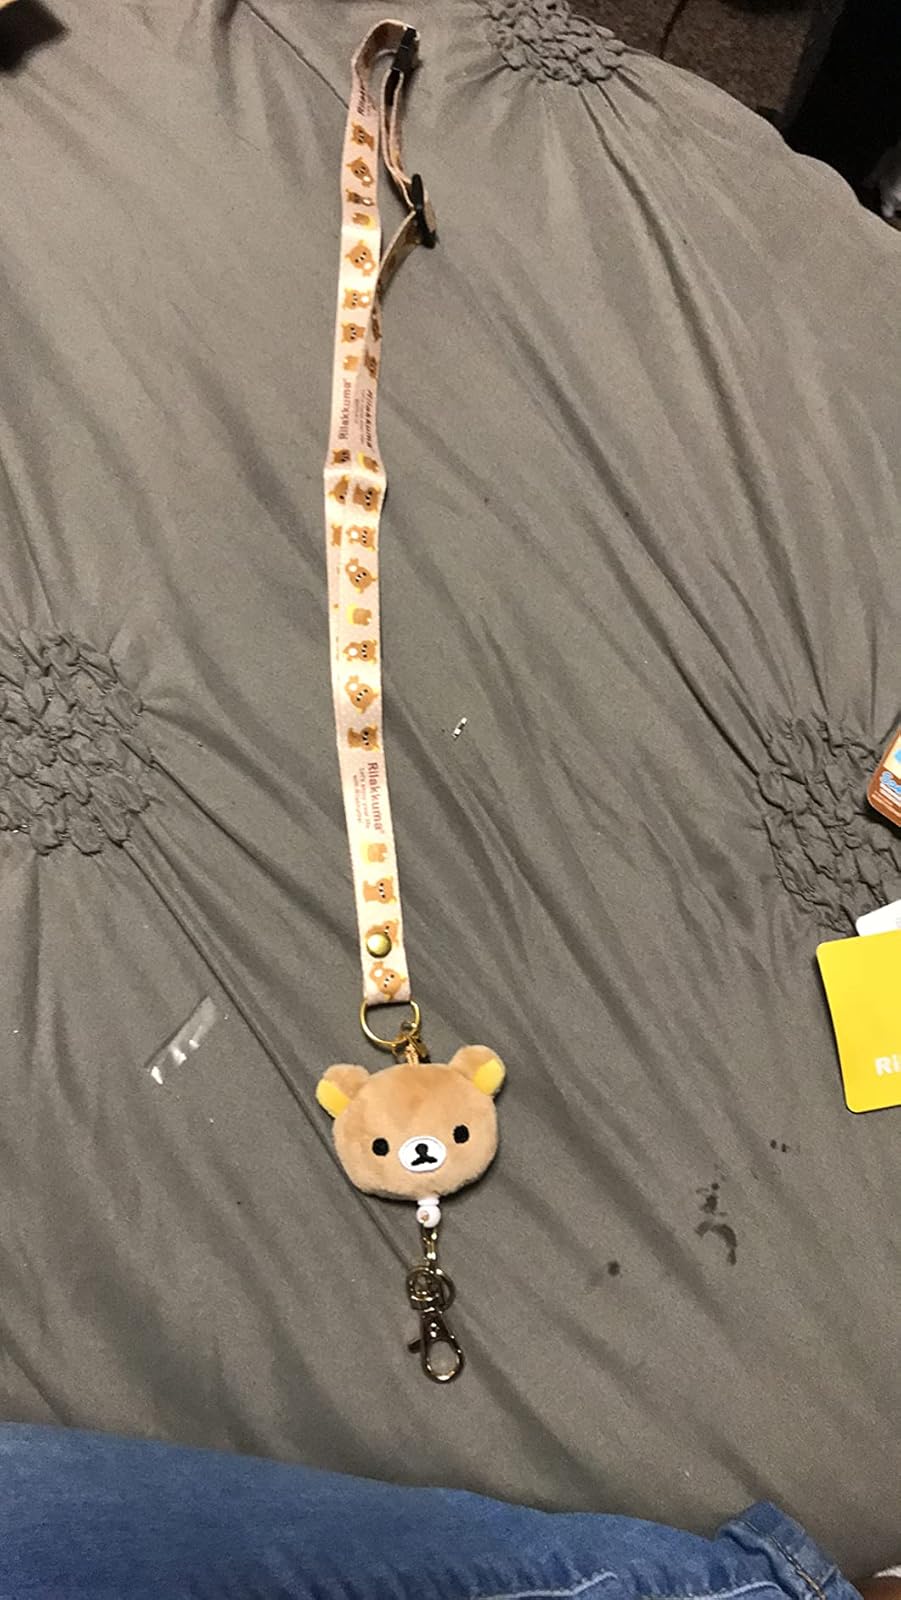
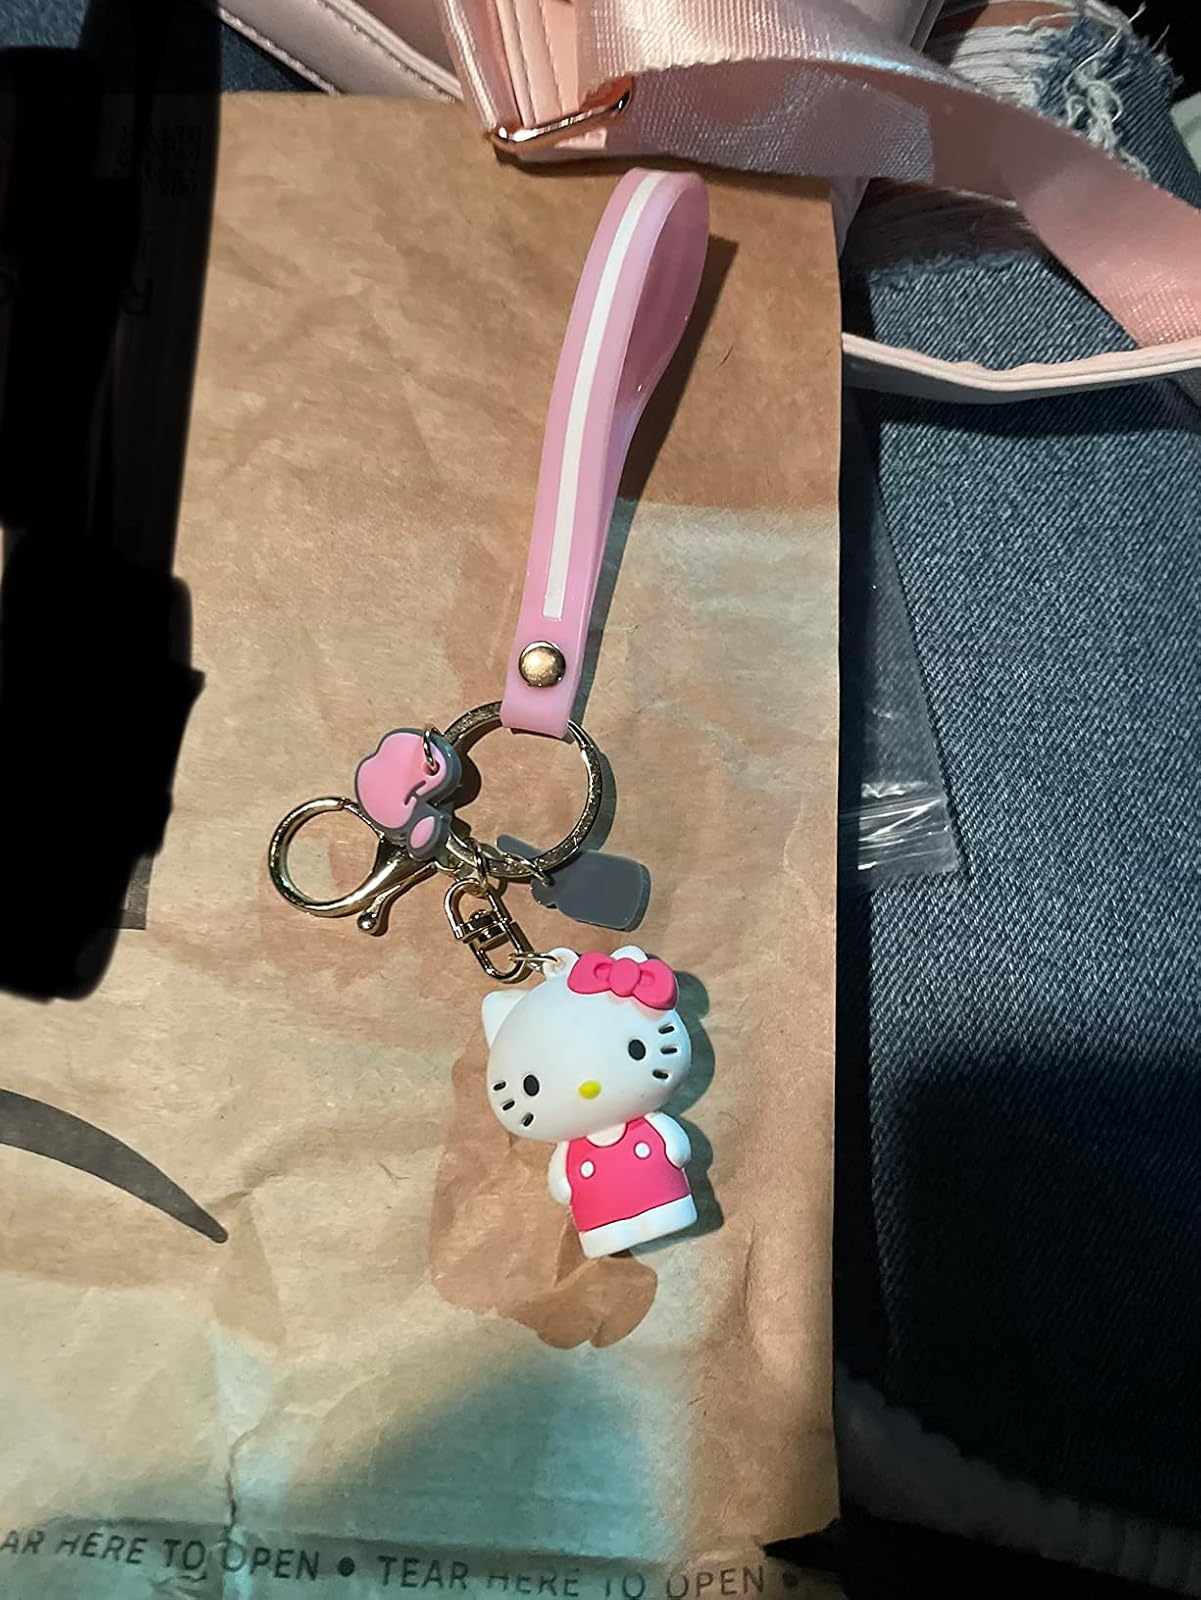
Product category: accessories_keychain
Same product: no